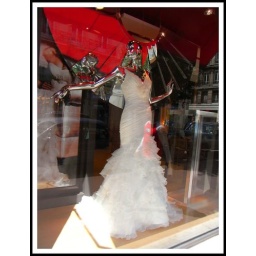
white, long dress and red fan , silver mannequin in shop window